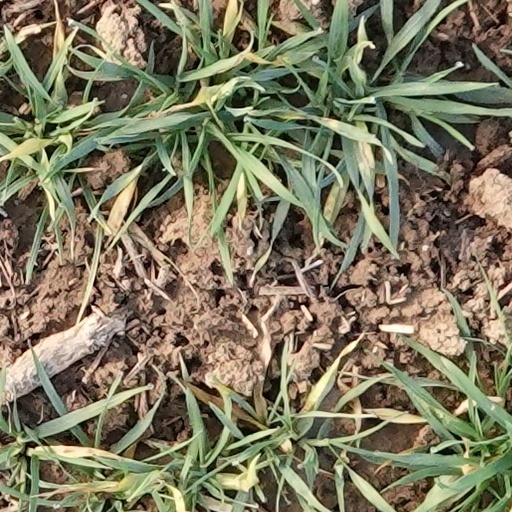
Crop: wheat